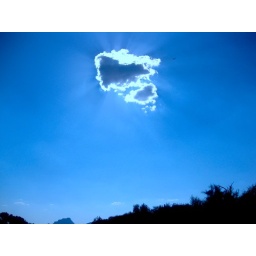
while we were floating down the river the sun passed behind these clouds and made everything around us more awesome.